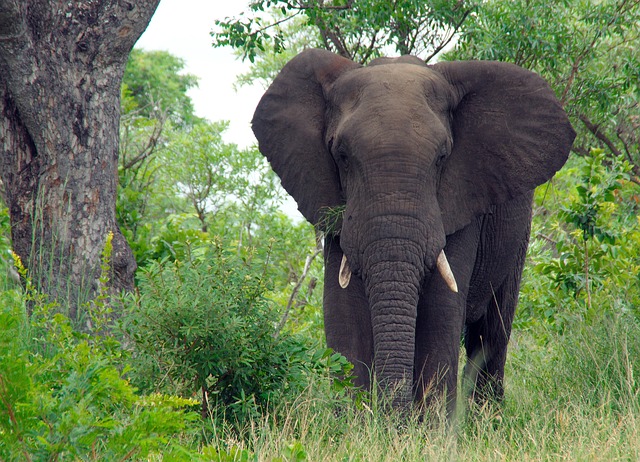
Label: elephant